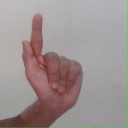
अक्षर: ळ